Matthew Rhys

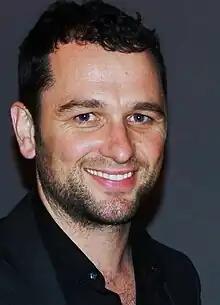
Rhys in 2011

Matthew Rhys Evans (born 8 November 1974) is a Welsh actor. He gained recognition for playing Kevin Walker in the family drama series "Brothers & Sisters" (2006–2011) and Philip Jennings in the spy drama series "The Americans" (2013–2018). For his performance in "The Americans", he won a Primetime Emmy Award for Outstanding Lead Actor in a Drama Series in 2018 and the Critics' Choice Television Award for Best Actor in a Drama Series in 2019. He was also Emmy-nominated for his guest role in "Girls" (2017) and for playing the title role in the period series "Perry Mason" (2020–2023).